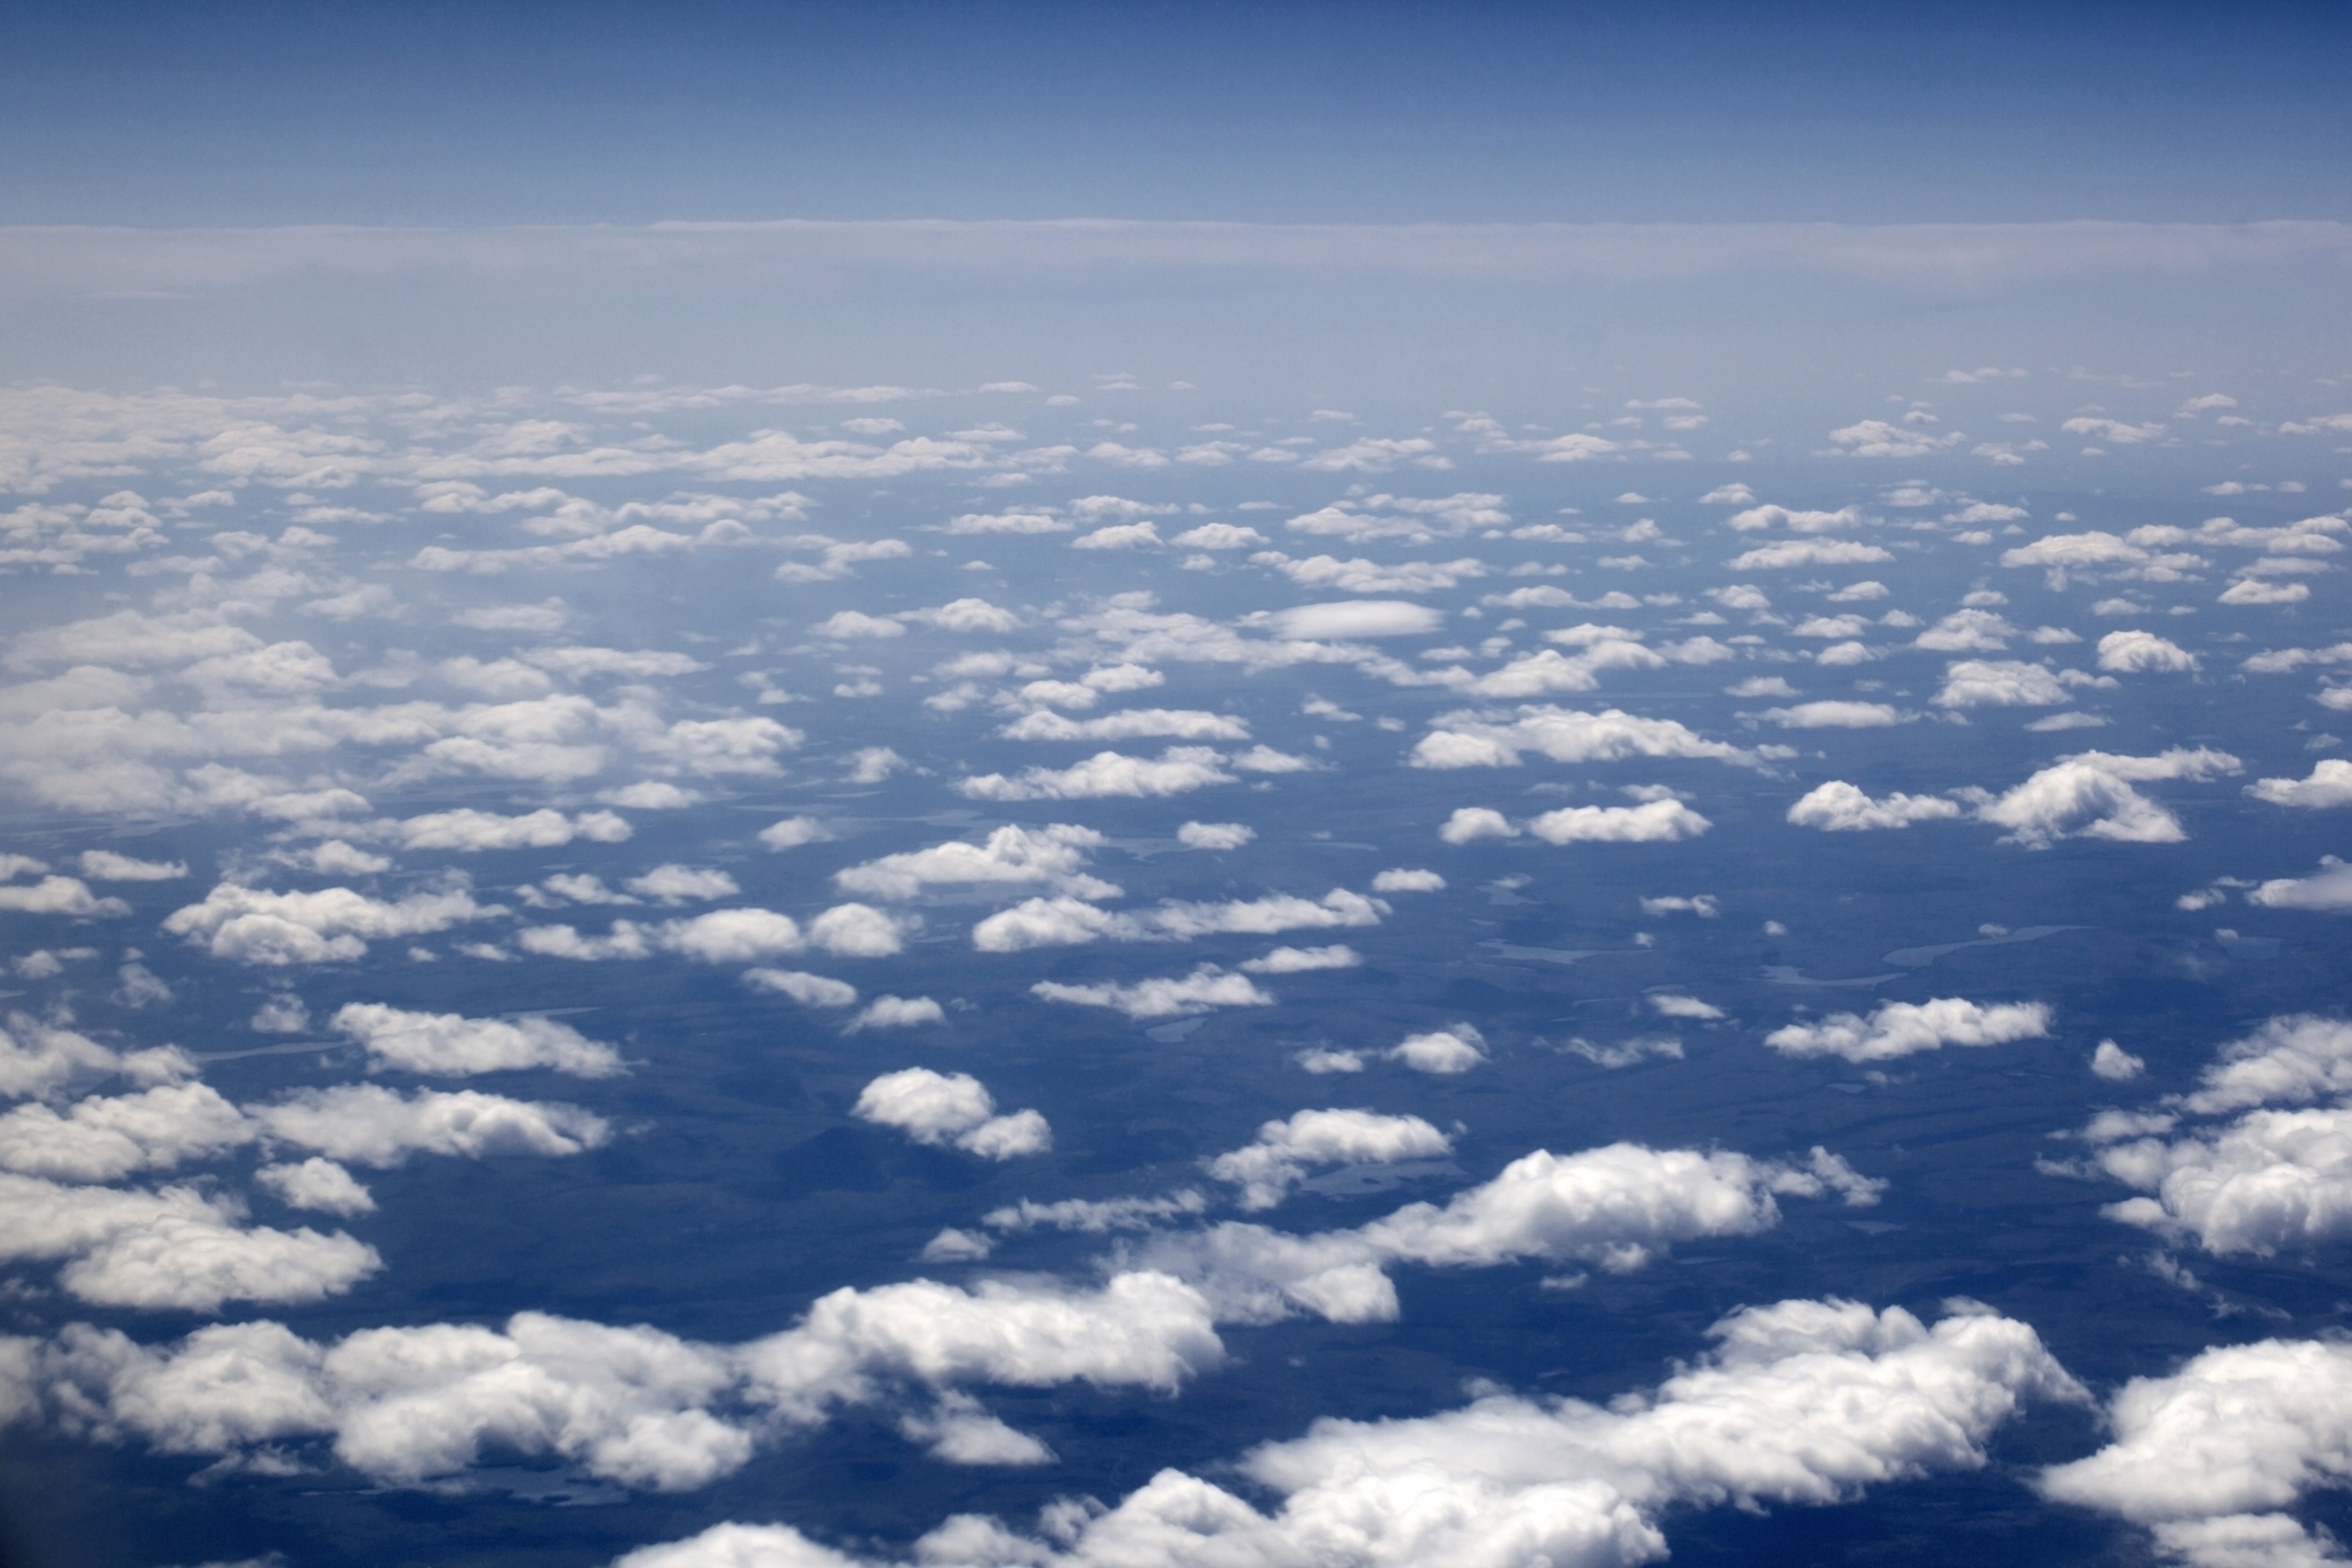
horizon, wing, cloud, sky, sunlight, atmosphere, daytime, flight, cumulus, plain, blue sky, the scenery, white cloud, meteorological phenomenon, atmosphere of earth